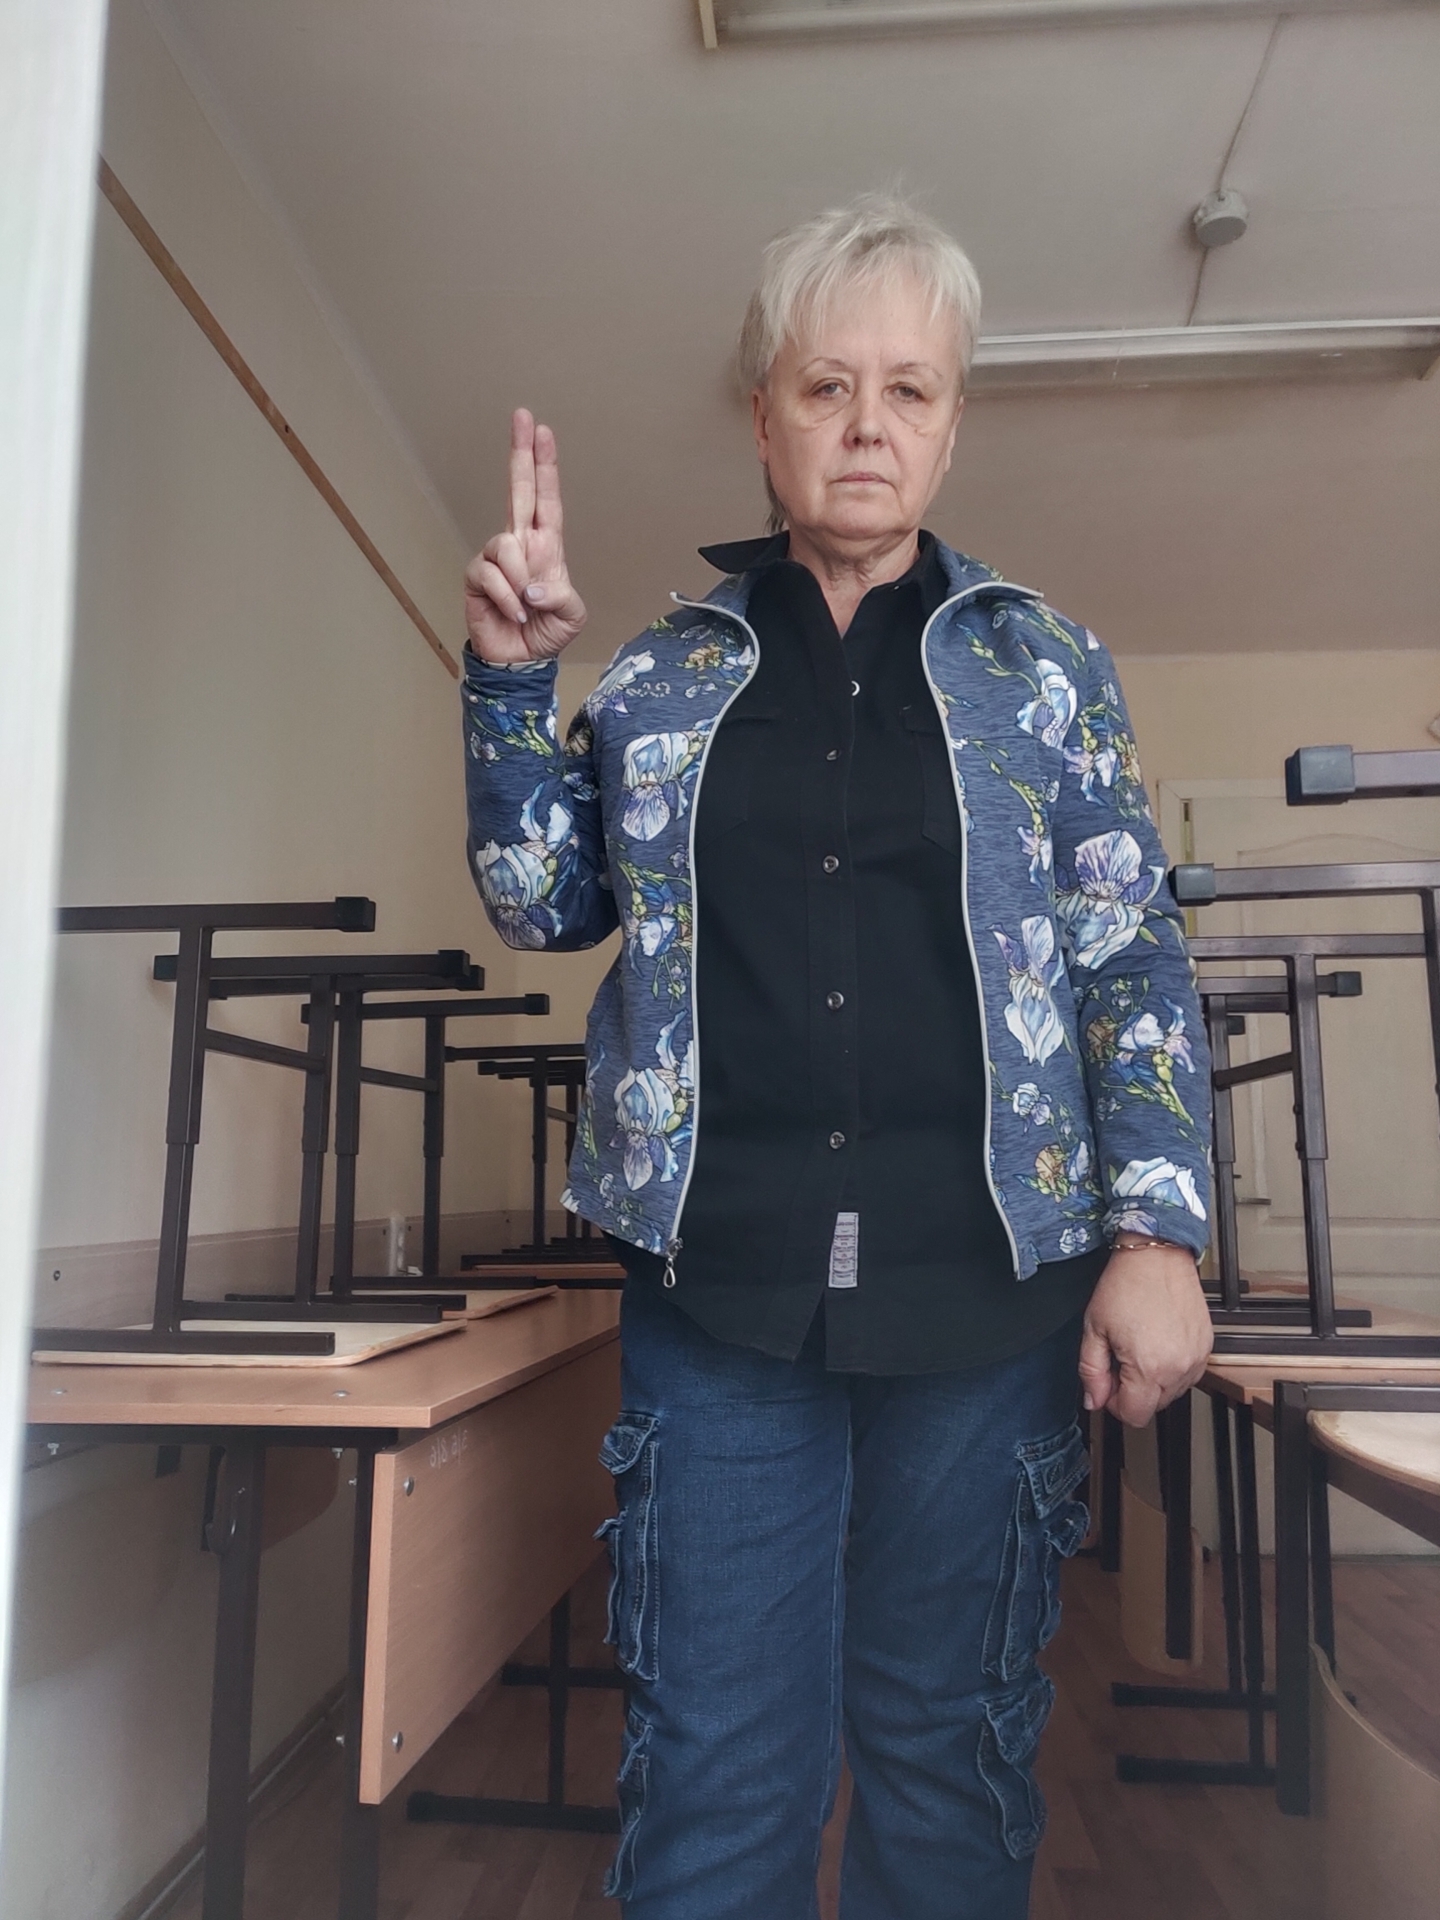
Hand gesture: two_up